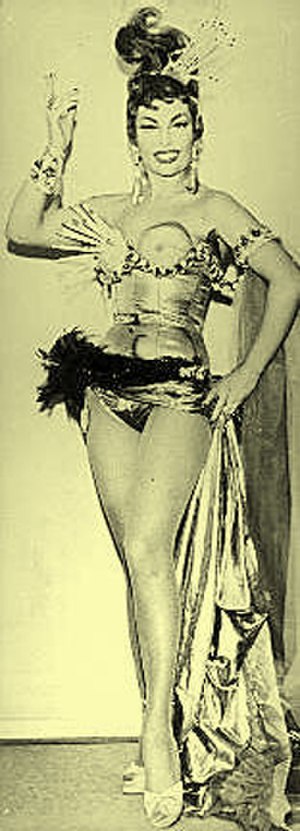
Git Gay
Git Gay, 1960
Git Gay, eg. Birgit Carp, født Birgit Agda Holmberg, var en svensk revyartist, skuespillerinde og sangerinde. Fra 1960'erne og fremover blev hun mest kendt som den svenske underholdningsbranches førende primadonna.